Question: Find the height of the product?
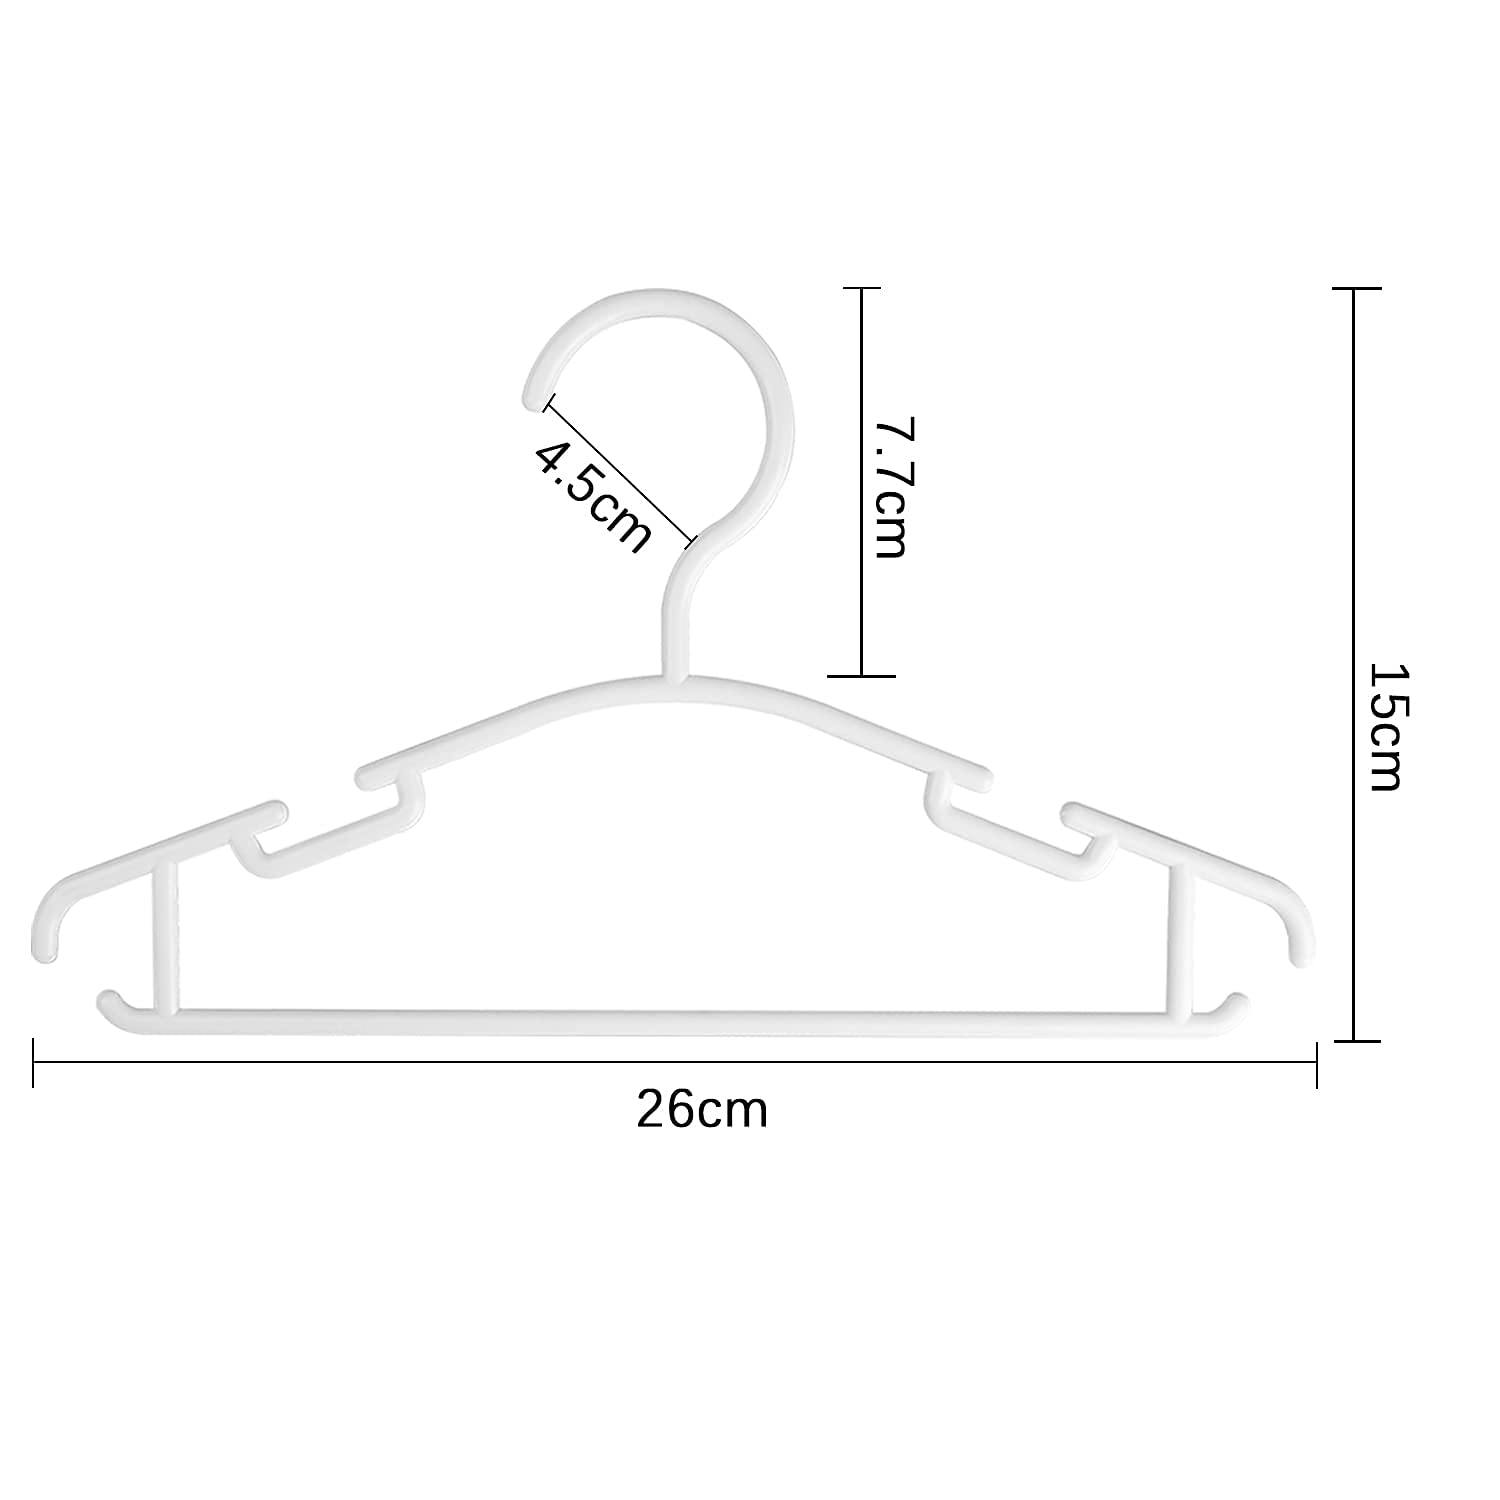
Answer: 15.0 centimetre